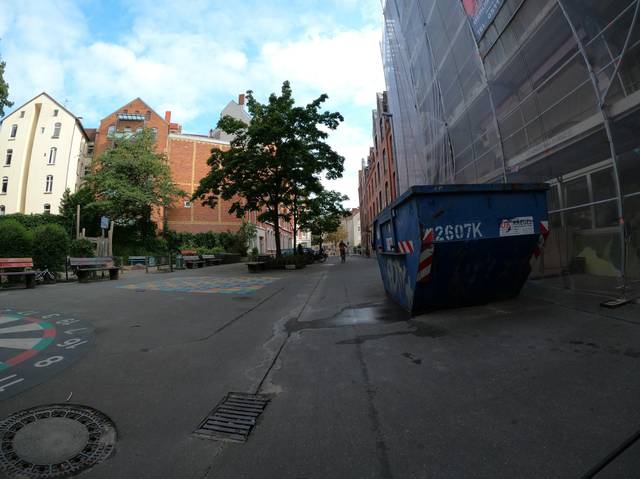
Region: Germany
Coordinates: 52.383, 9.722